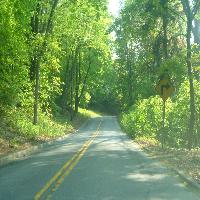
Weather: sun or clear